History of the Royal Navy (after 1707)

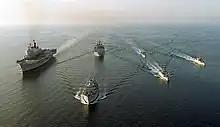
Royal Navy ships in the Persian Gulf during 1998

A modest new construction programme was initiated with some new carriers ("Majestic"- and "Centaur"-class light carriers, and "Audacious"-class large carriers being completed between 1948 through 1958), along with three "Tiger"-class cruisers (completed 1959–61), the "Daring"-class destroyers in the 1950s, and finally the County-class guided missile destroyers completed in the 1960s.